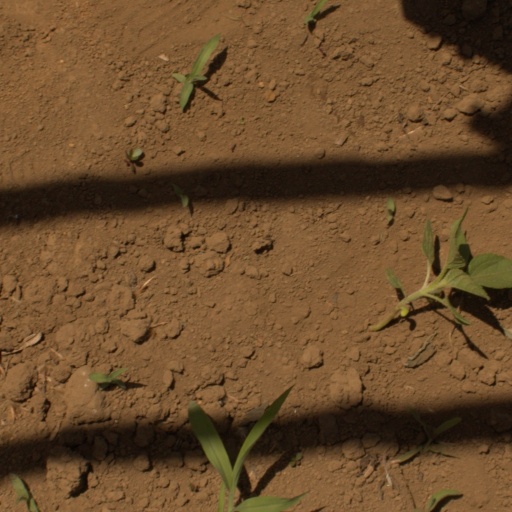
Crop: Jerusalem artichoke